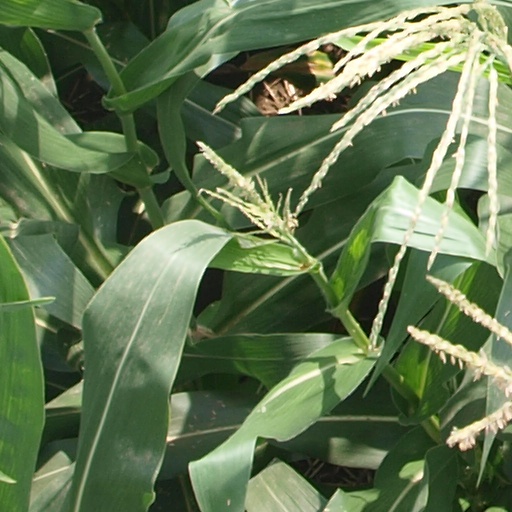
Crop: maize; corn